Pianist

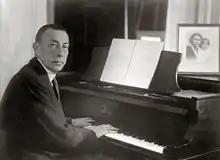
Sergei Rachmaninoff at the piano

A pianist is a musician who plays the piano. A pianist's repertoire may include music from a diverse variety of styles, such as traditional classical music, jazz, blues, and popular music, including rock and roll. Most pianists can, to an extent, easily play other keyboard instruments such as the synthesizer, harpsichord, celesta, and the organ.